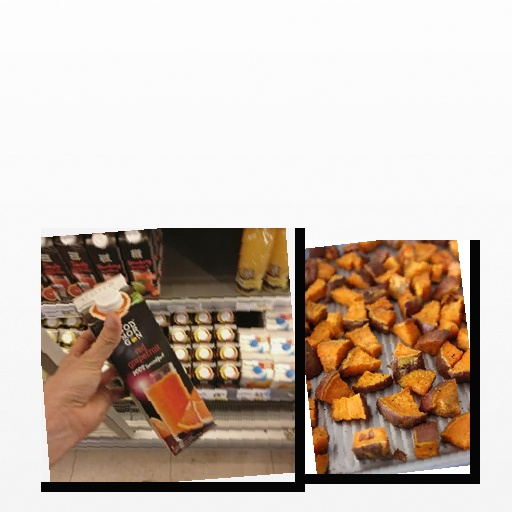
Food items: red_grapefruit_juice, potato